Sport Áncash

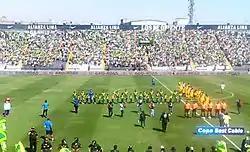
Sport Áncash lost the 2016 play-off match final against Academia Cantolao at Estadio Alejandro Villanueva for the Segunda División title.

In September 2013 the club collapse because of accumulation of debt and was re-launched by Mallqui under the name "Sport Áncash Fútbol Club" as a way to escape its many acreditors. This team started playing at the second division level in the Liga Distrital de Huaraz. By 2014 the club was once again in the local first division league completing a mediocre campaign. In 2015, Sport Áncash F.C. reached the national stage once again and was defeated in the quarterfinals by Cristal Tumbes. Because of its good performance it was invited to participate once more in the Peruvian Segunda División after a long financial examination during the 2016 season. During their first season in the Peruvian Segunda División, Sport Áncash tied on points with Academia Cantolao from Callao and forced a title play-off match which they lost 2–0.